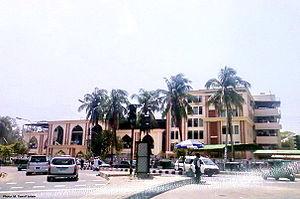
Tablighi Jamaat ou la Djamā'at al-tablīgh, c'est-à-dire, en français, Association pour la prédication, ou simplement Tabligh, est une société de prédication musulmane revivaliste.